BrahMos

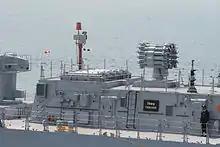
Vertical Launch System for BrahMos on INS "Trikand"

The missile was also planned to arm the Indian Navy's Ilyushin Il-38 and Tupolev Tu-142 maritime patrol and anti-submarine aircraft with 6 missiles per aircraft, but this could not be made possible due to insufficient ground clearance of the IL-38, high cost of modifying the Tu-142 and the questionable benefits of modifying an aging fleet.